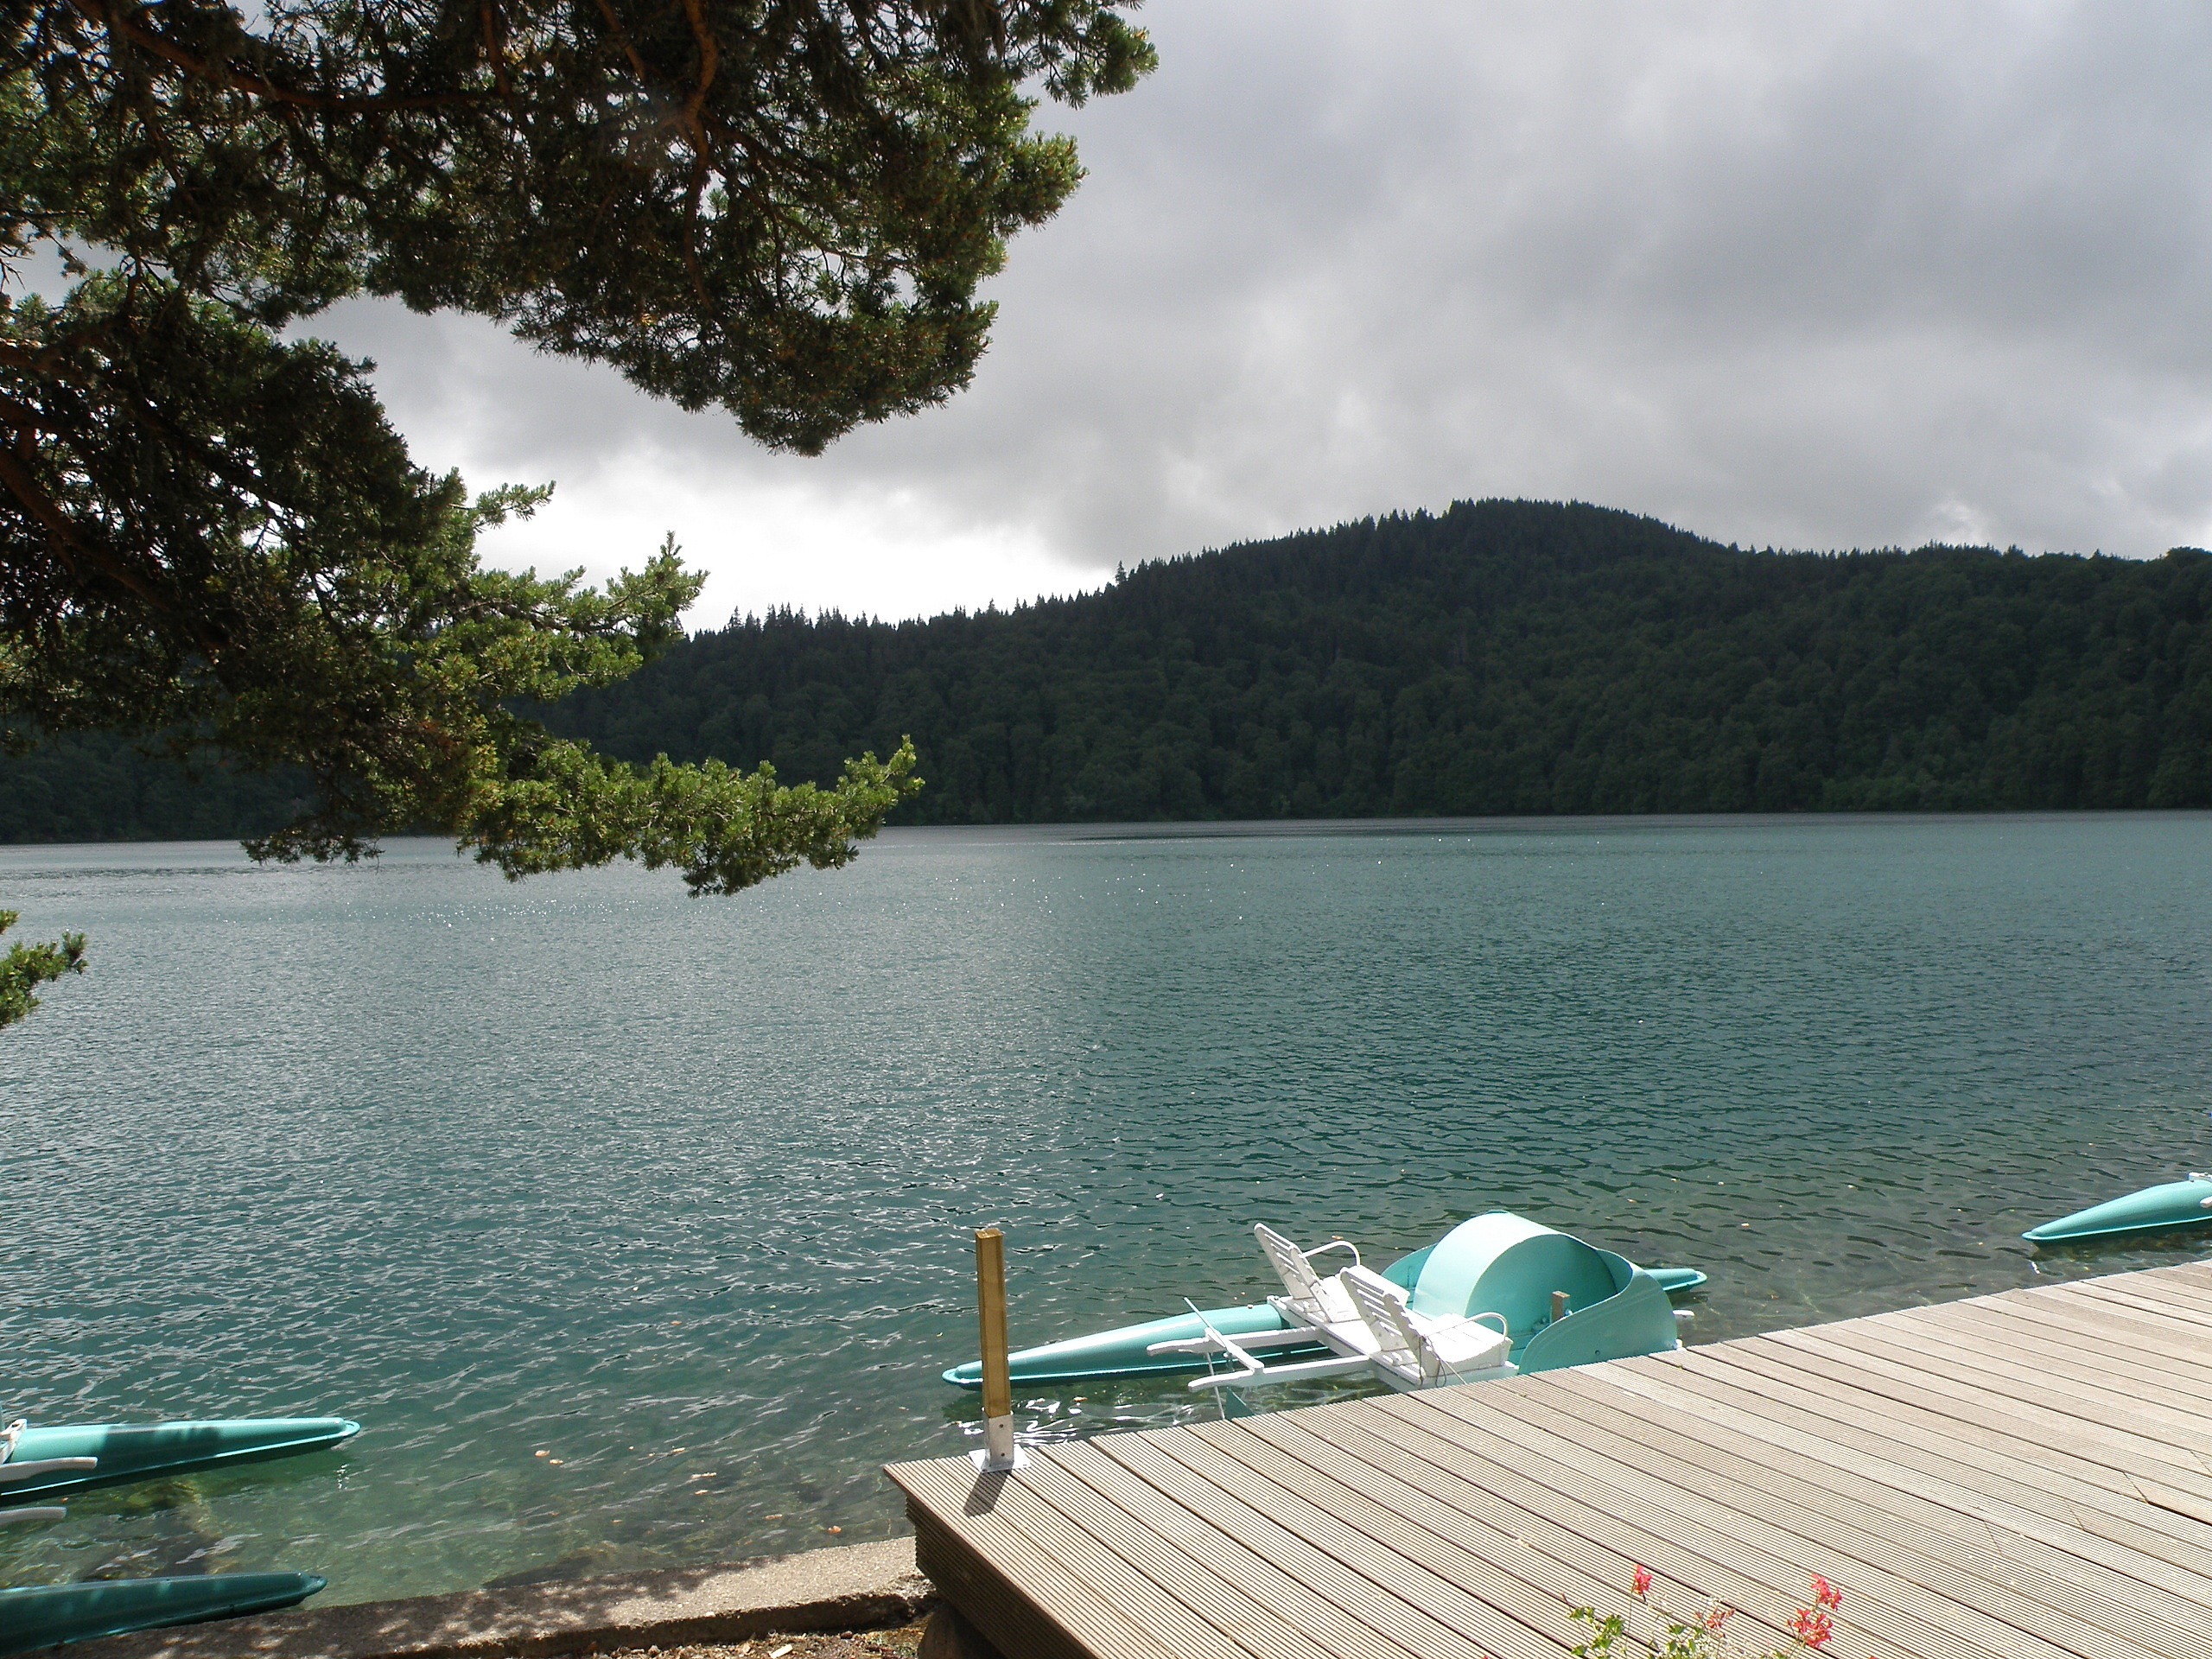
sea, water, nature, forest, dock, sky, lake, pier, summer, vacation, france, spring, scenic, bay, reservoir, body of water, trees, woods, outside, clouds, mountains, paddleboat, reflections